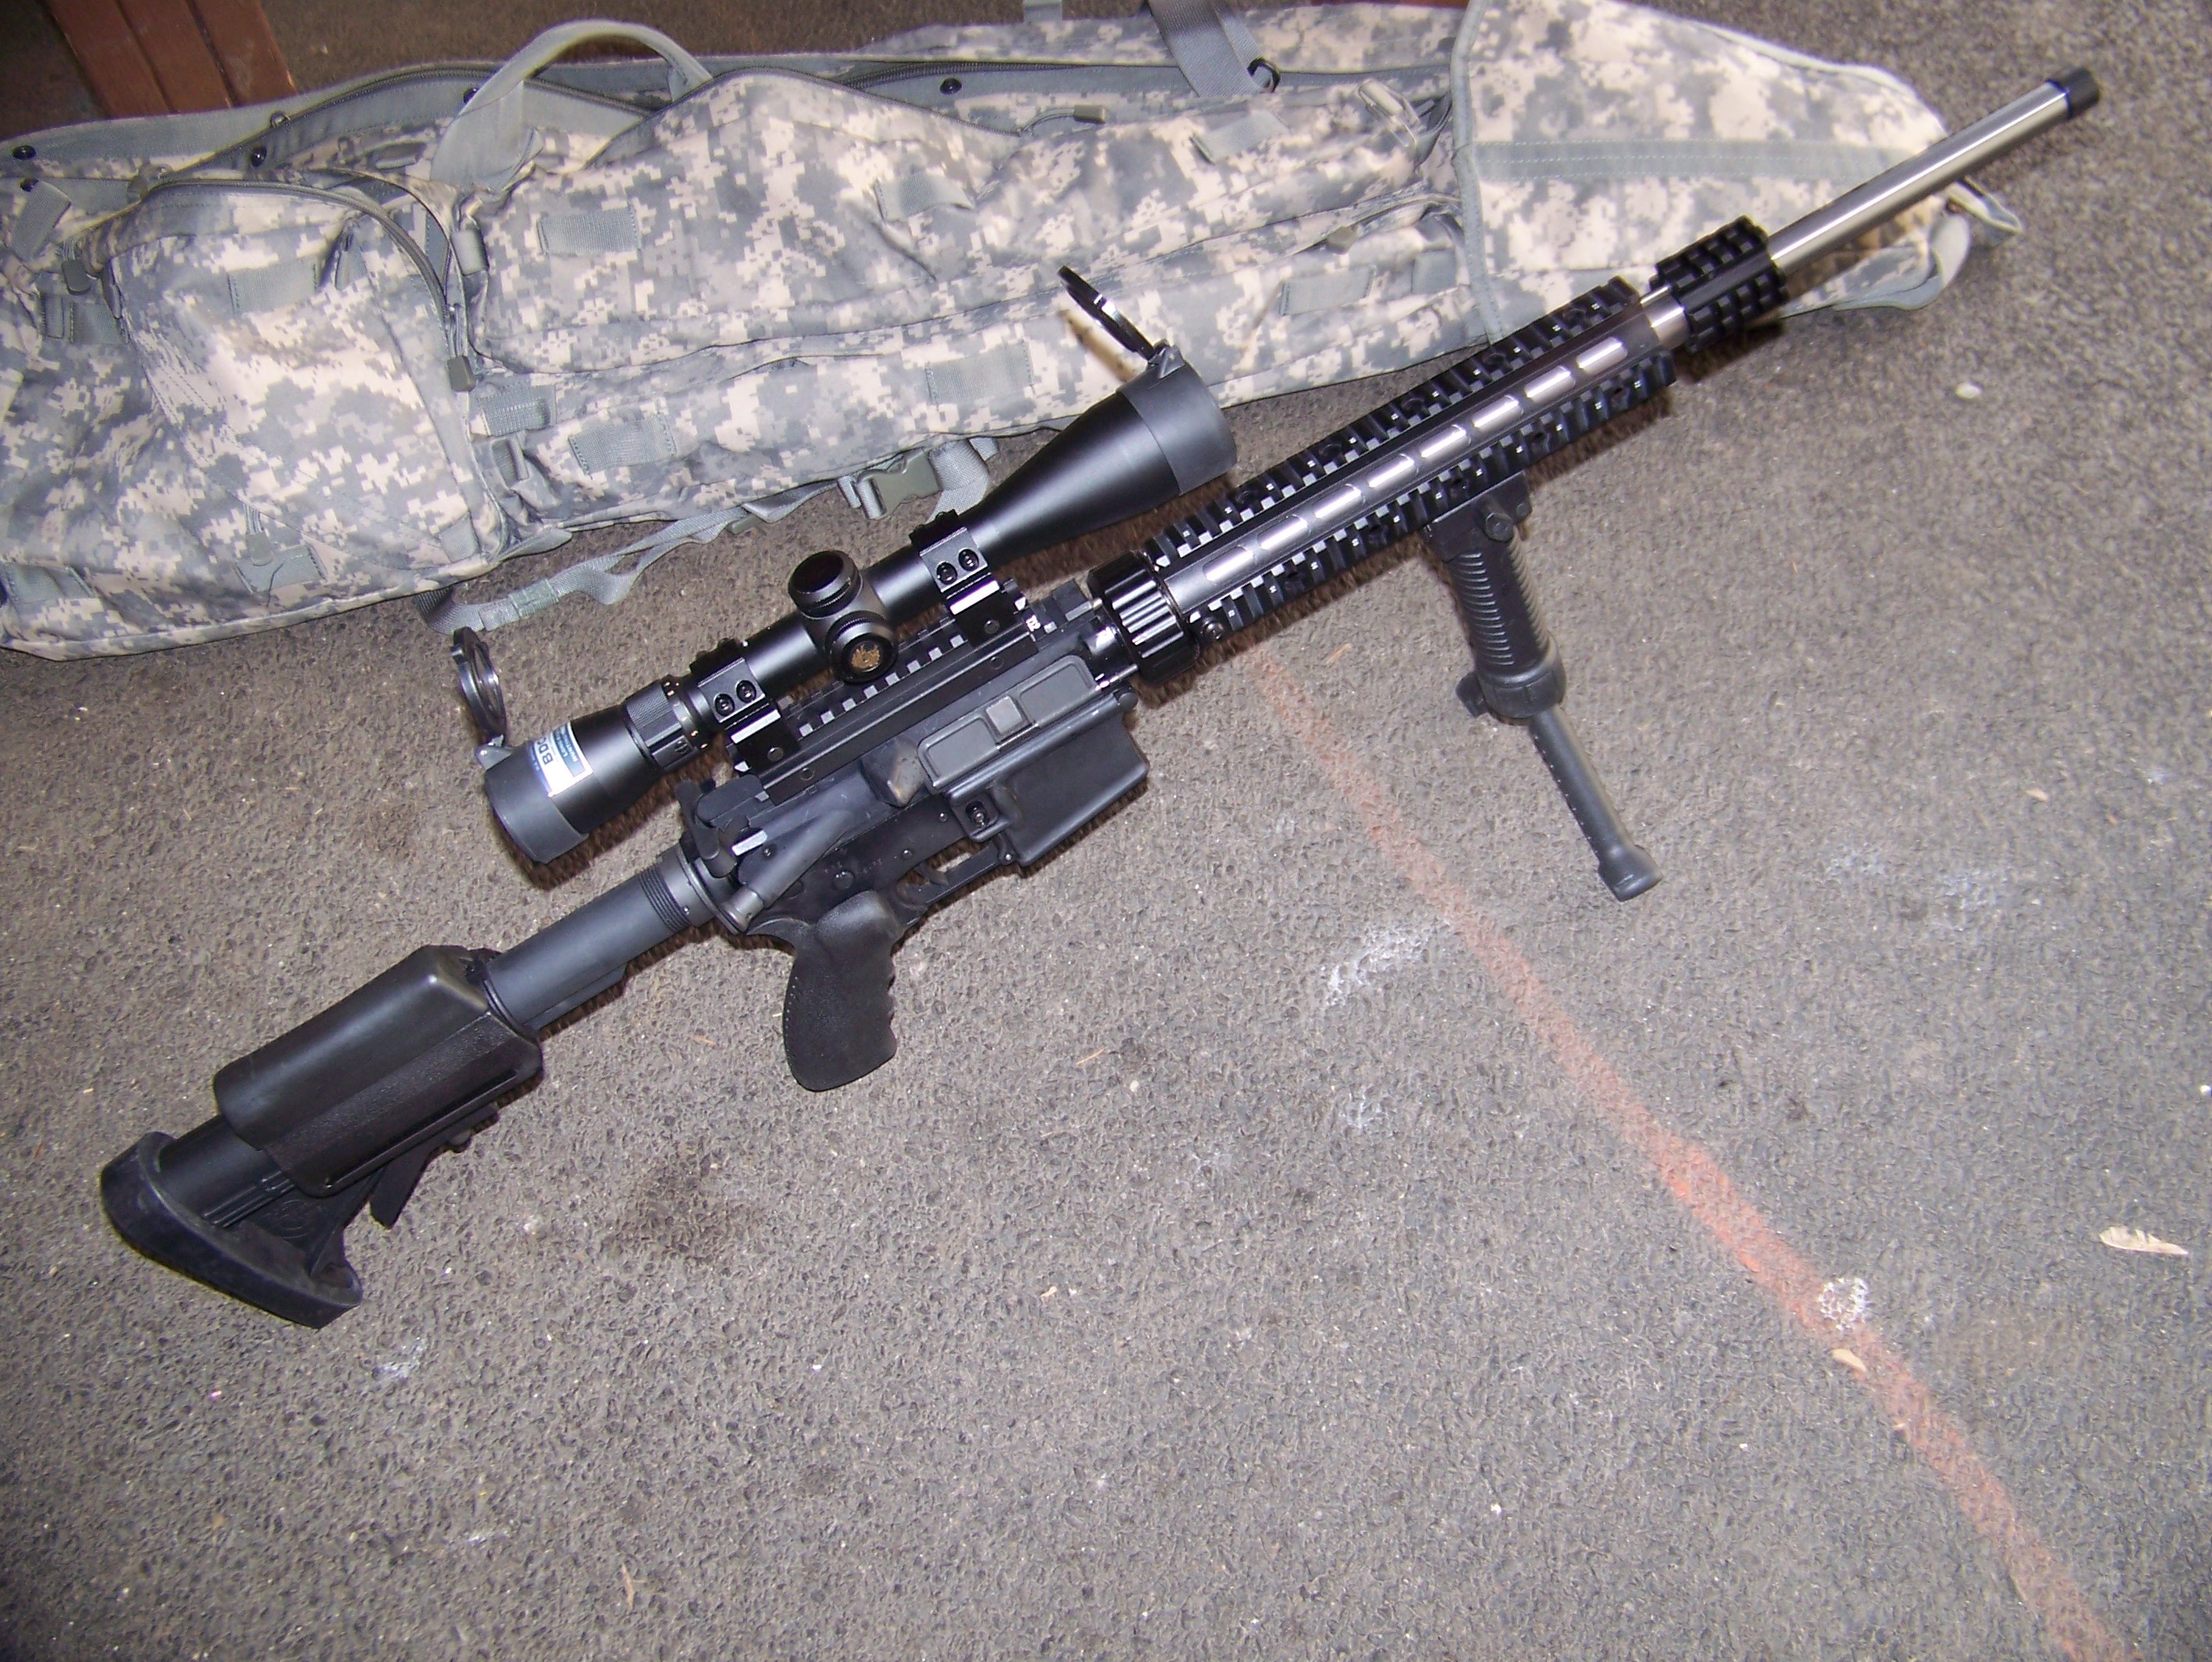
soldier, weapon, gun, rifle, 6x45, wildcat, ar, ar15, firearm, trigger, caliber, machine gun, gun barrel, assault rifle